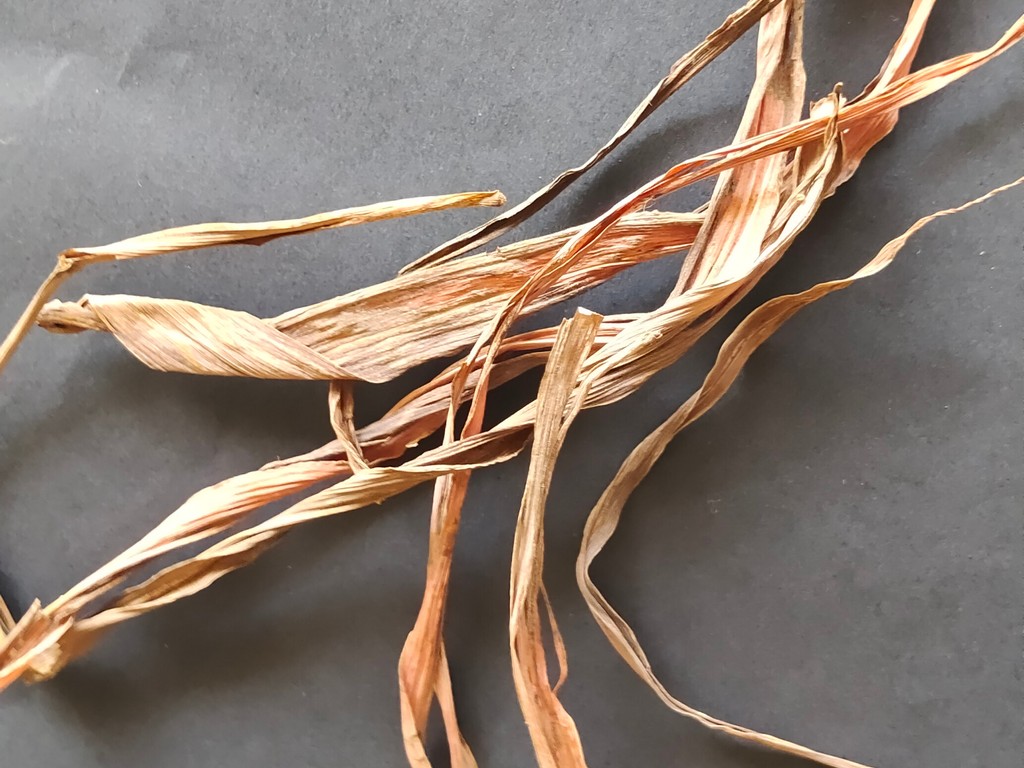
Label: Dried